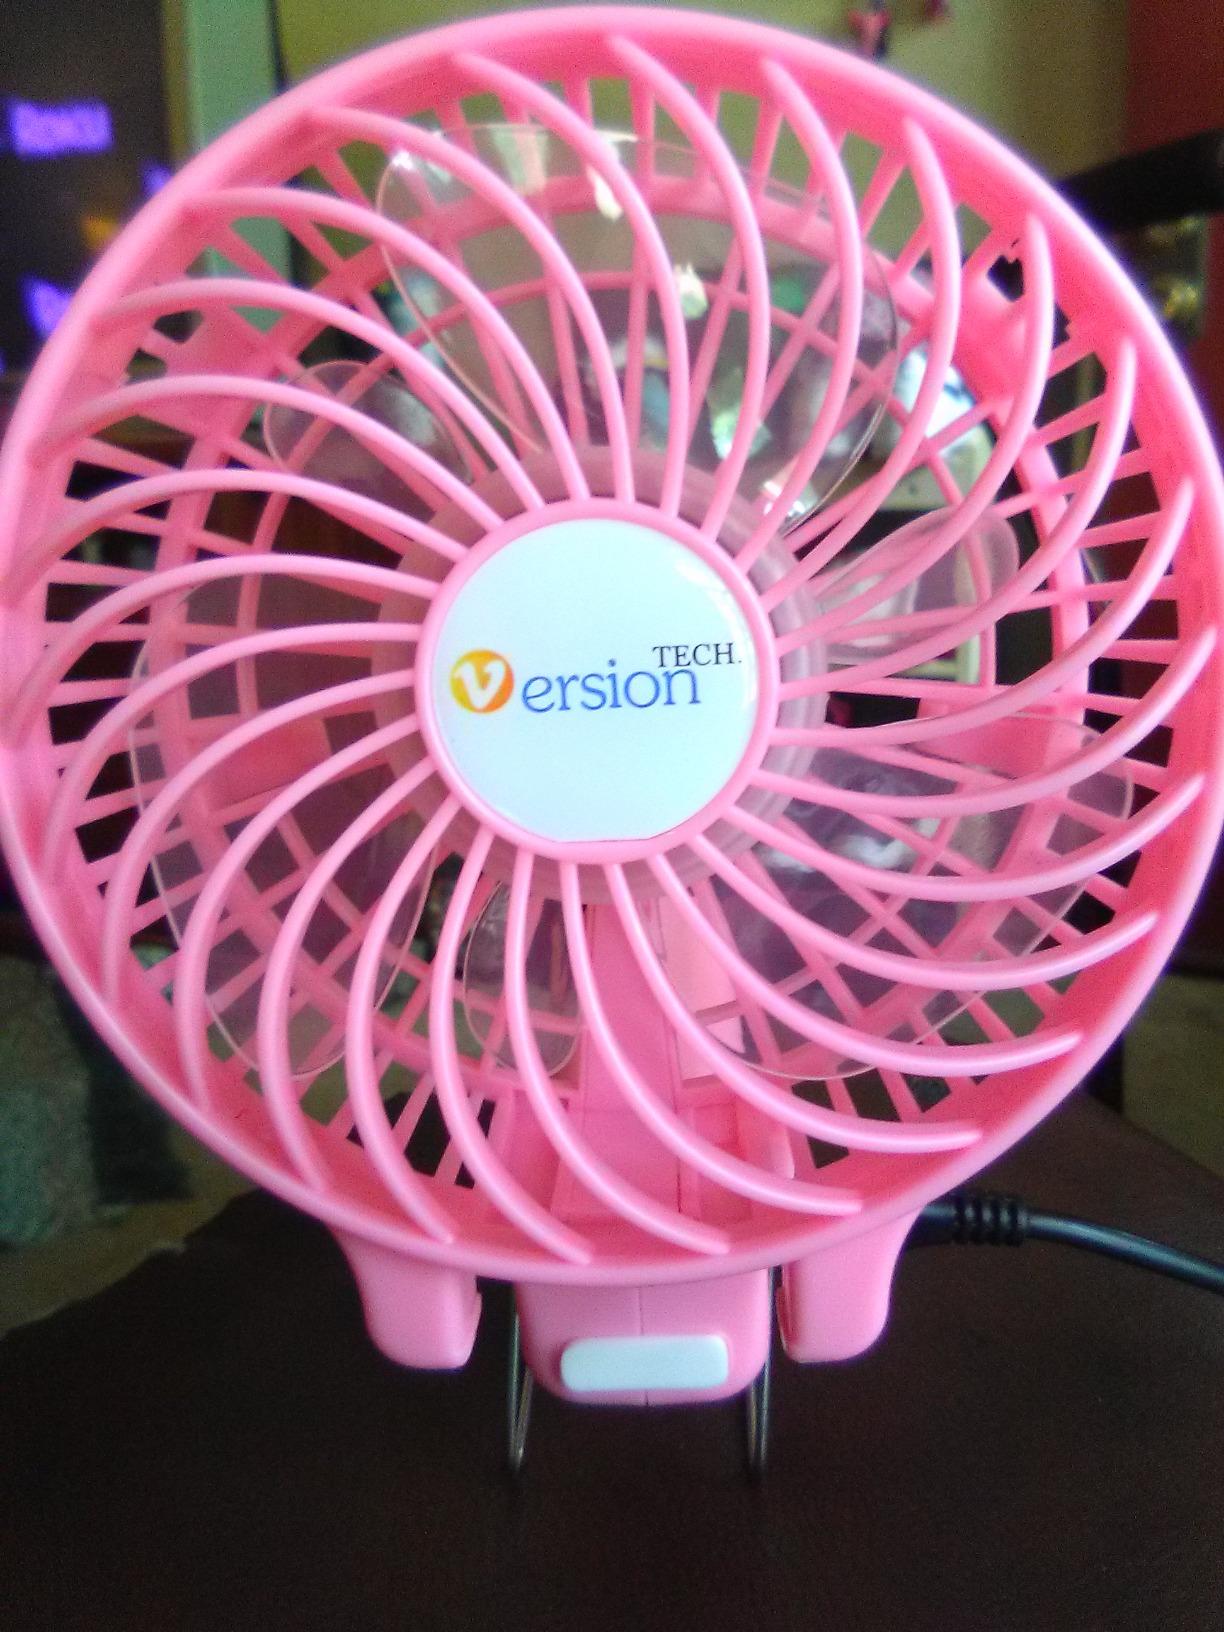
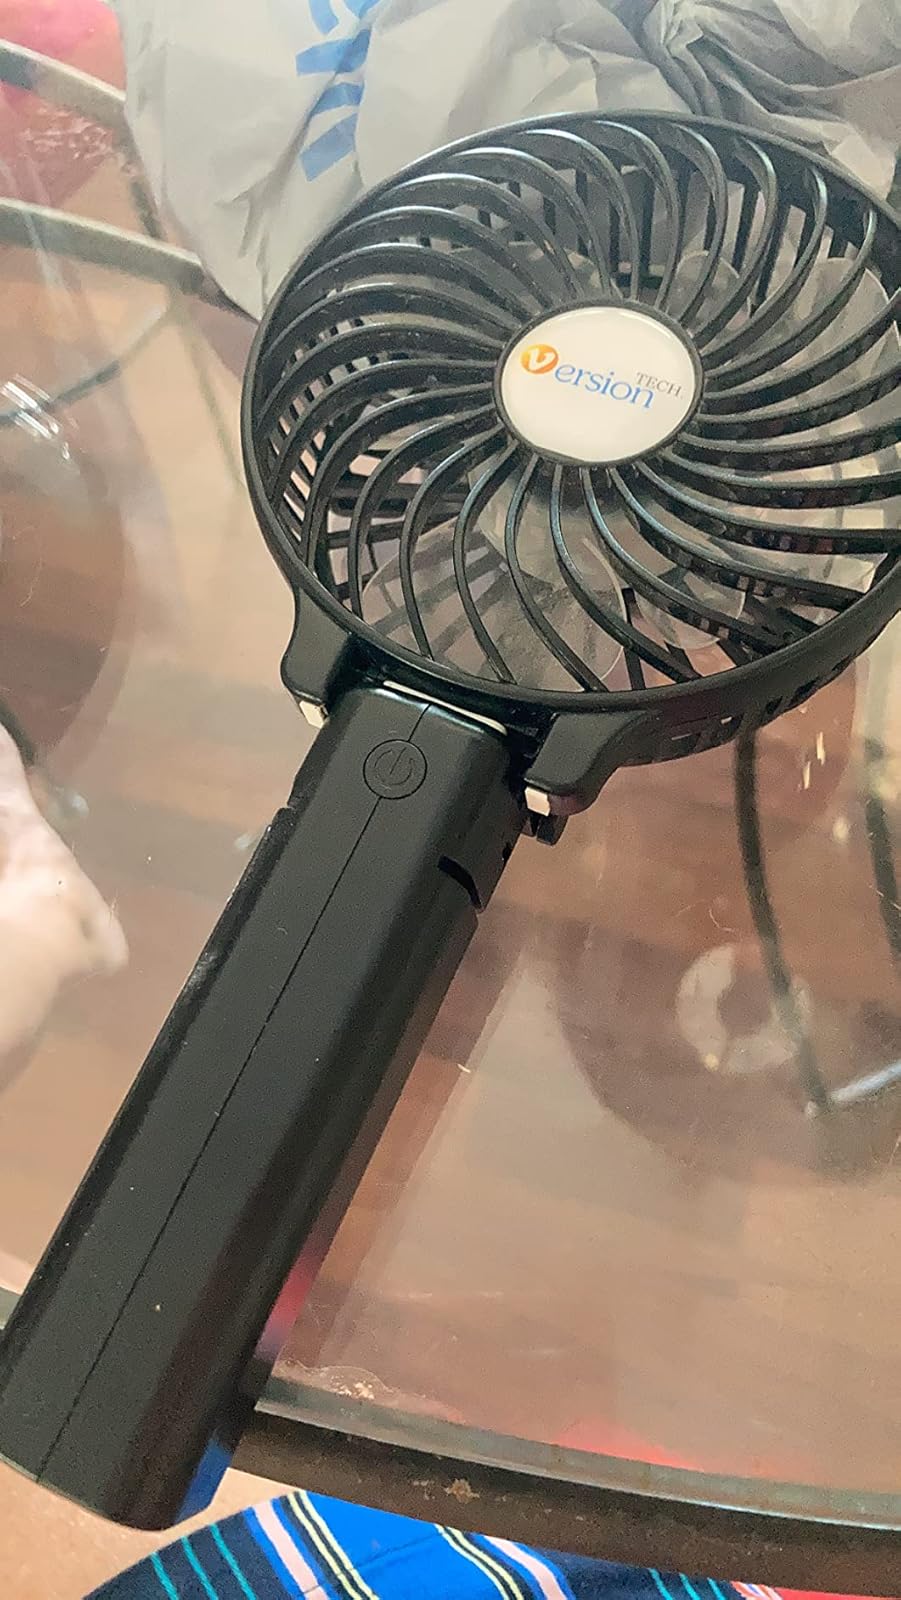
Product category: fan
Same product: no